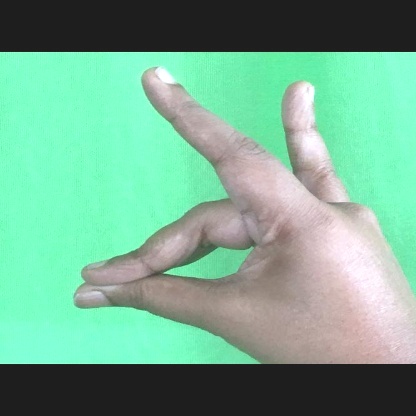
Mudra: Simhamukham